Gort

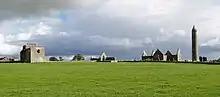
Kilmacduagh monastic site, reputedly founded in the 7th century, is approximately 5 km from Gort

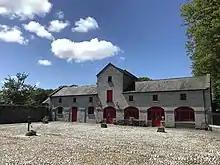
Stable yard and visitor centre of Coole Park

Evidence of ancient settlement in the area includes ringfort, souterrain and holy well sites in the townlands of Gort, Ballyhugh, Cloghnakeava, Cloonnahaha and Lavally. In 2022, a large Bronze Age fort, located in Coole Park near Gort, was dated between 800 and 1200 BCE during archaeological work in the Burren lowlands.